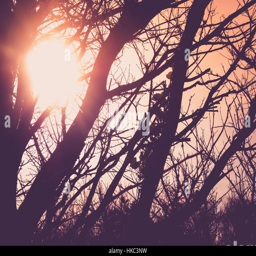
sun shining through the branches of bare trees early on a winters morning